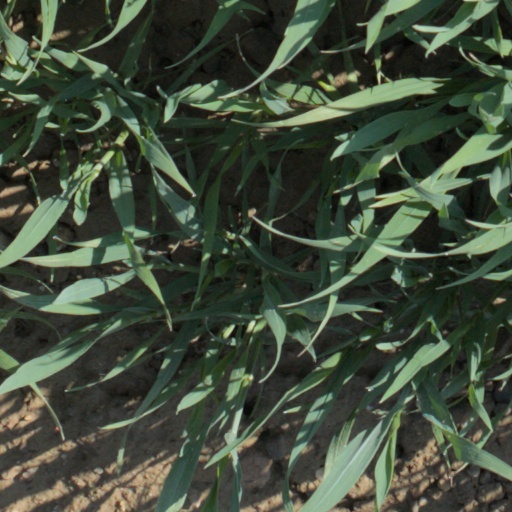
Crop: wheat